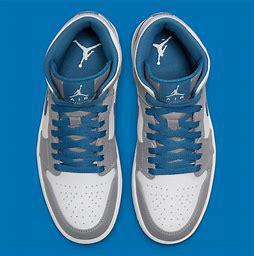
Brand: Jordan
Model: kg Air Jordan 1 Mid